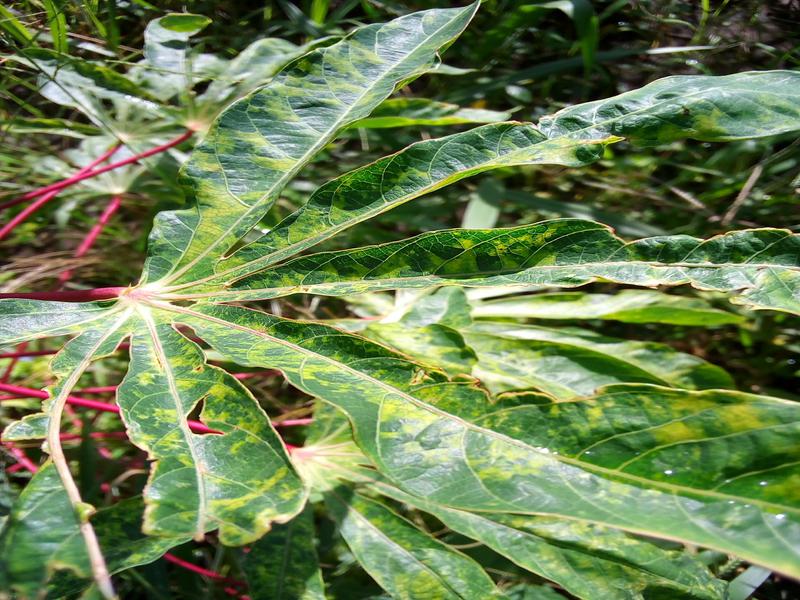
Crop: cassava
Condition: mosaic_disease